Brian Jones

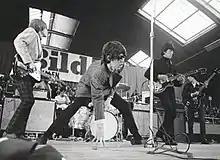
Jones (left) with the Rolling Stones in Stockholm, April 1966

Jones left Cheltenham and moved to London, where he became friends with fellow musicians Alexis Korner, future Manfred Mann singer Paul Jones, future Cream bassist Jack Bruce, and others who made up the small London rhythm and blues and jazz scene. He became a blues musician, for a brief time calling himself "Elmo Lewis" and playing slide guitar. He also started a group with Paul Jones called the Roosters. In January 1963, after both Joneses left the group, Eric Clapton took over Brian's position as guitarist.